Nuuk

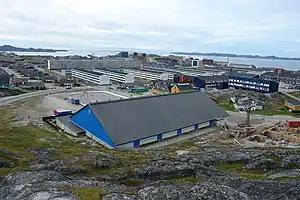
Godthåbhallen exterior

The city is served by Queen Ingrid's Health Center. The health center serves as the regional health center for Region Sermersooq. It has an emergency room, and a central clinic with several general practitioners. Nuuk also has Queen Ingrid's Hospital which is the central hospital of Greenland.